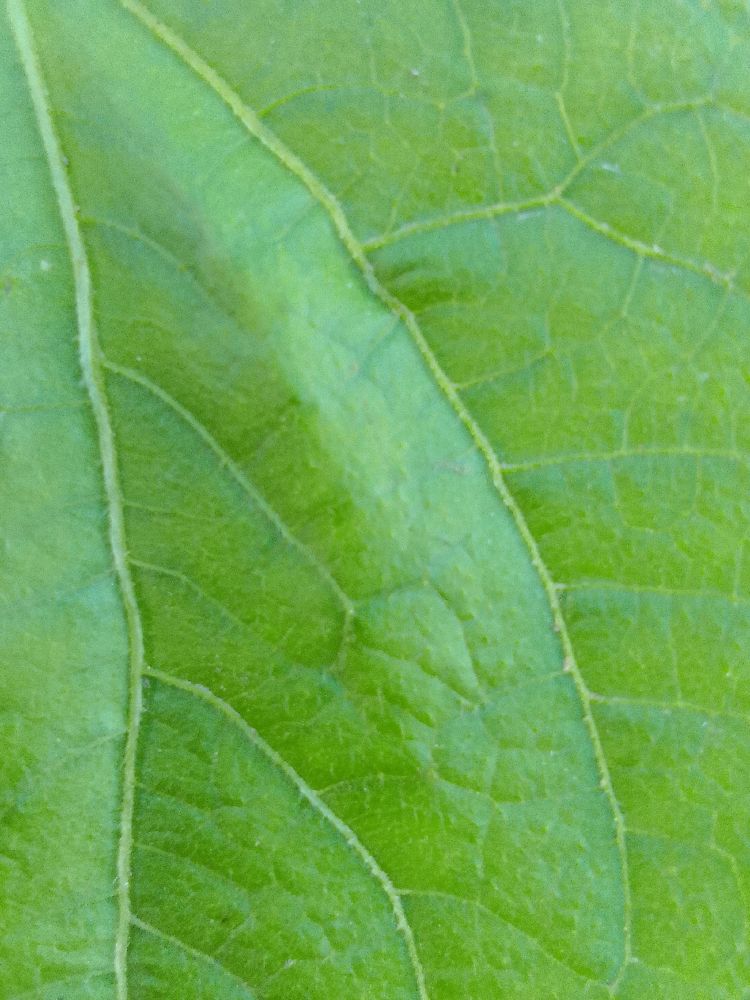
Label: healthy